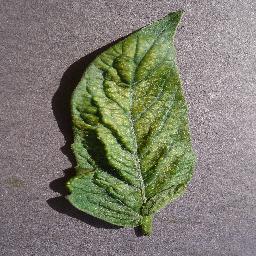
Label: Tomato___Spider_mites Two-spotted_spider_mite